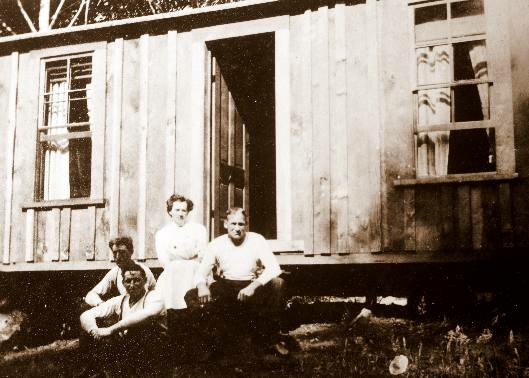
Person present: Yes